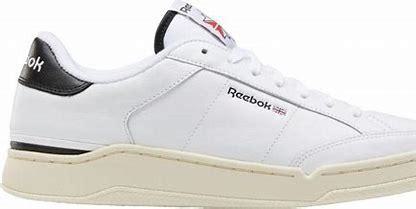
Brand: Reebok
Model: Ad Court